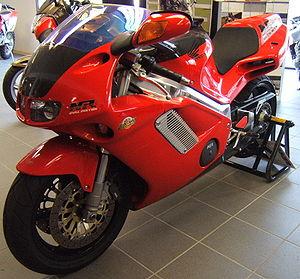
La 750 NR est un modèle de moto sportive, conçu et commercialisé par la firme nipponne Honda.